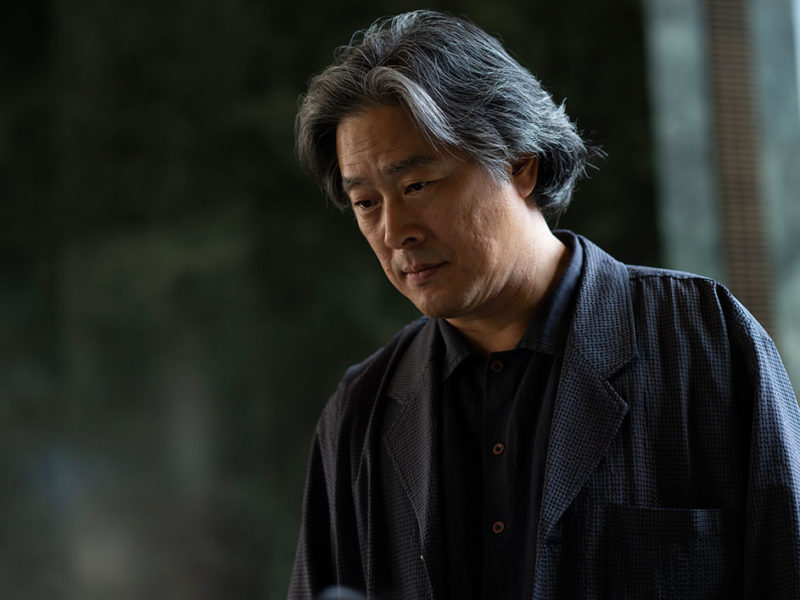
Gender: men